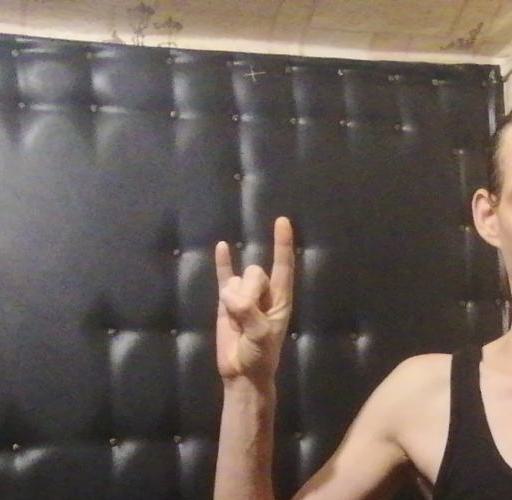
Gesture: rock